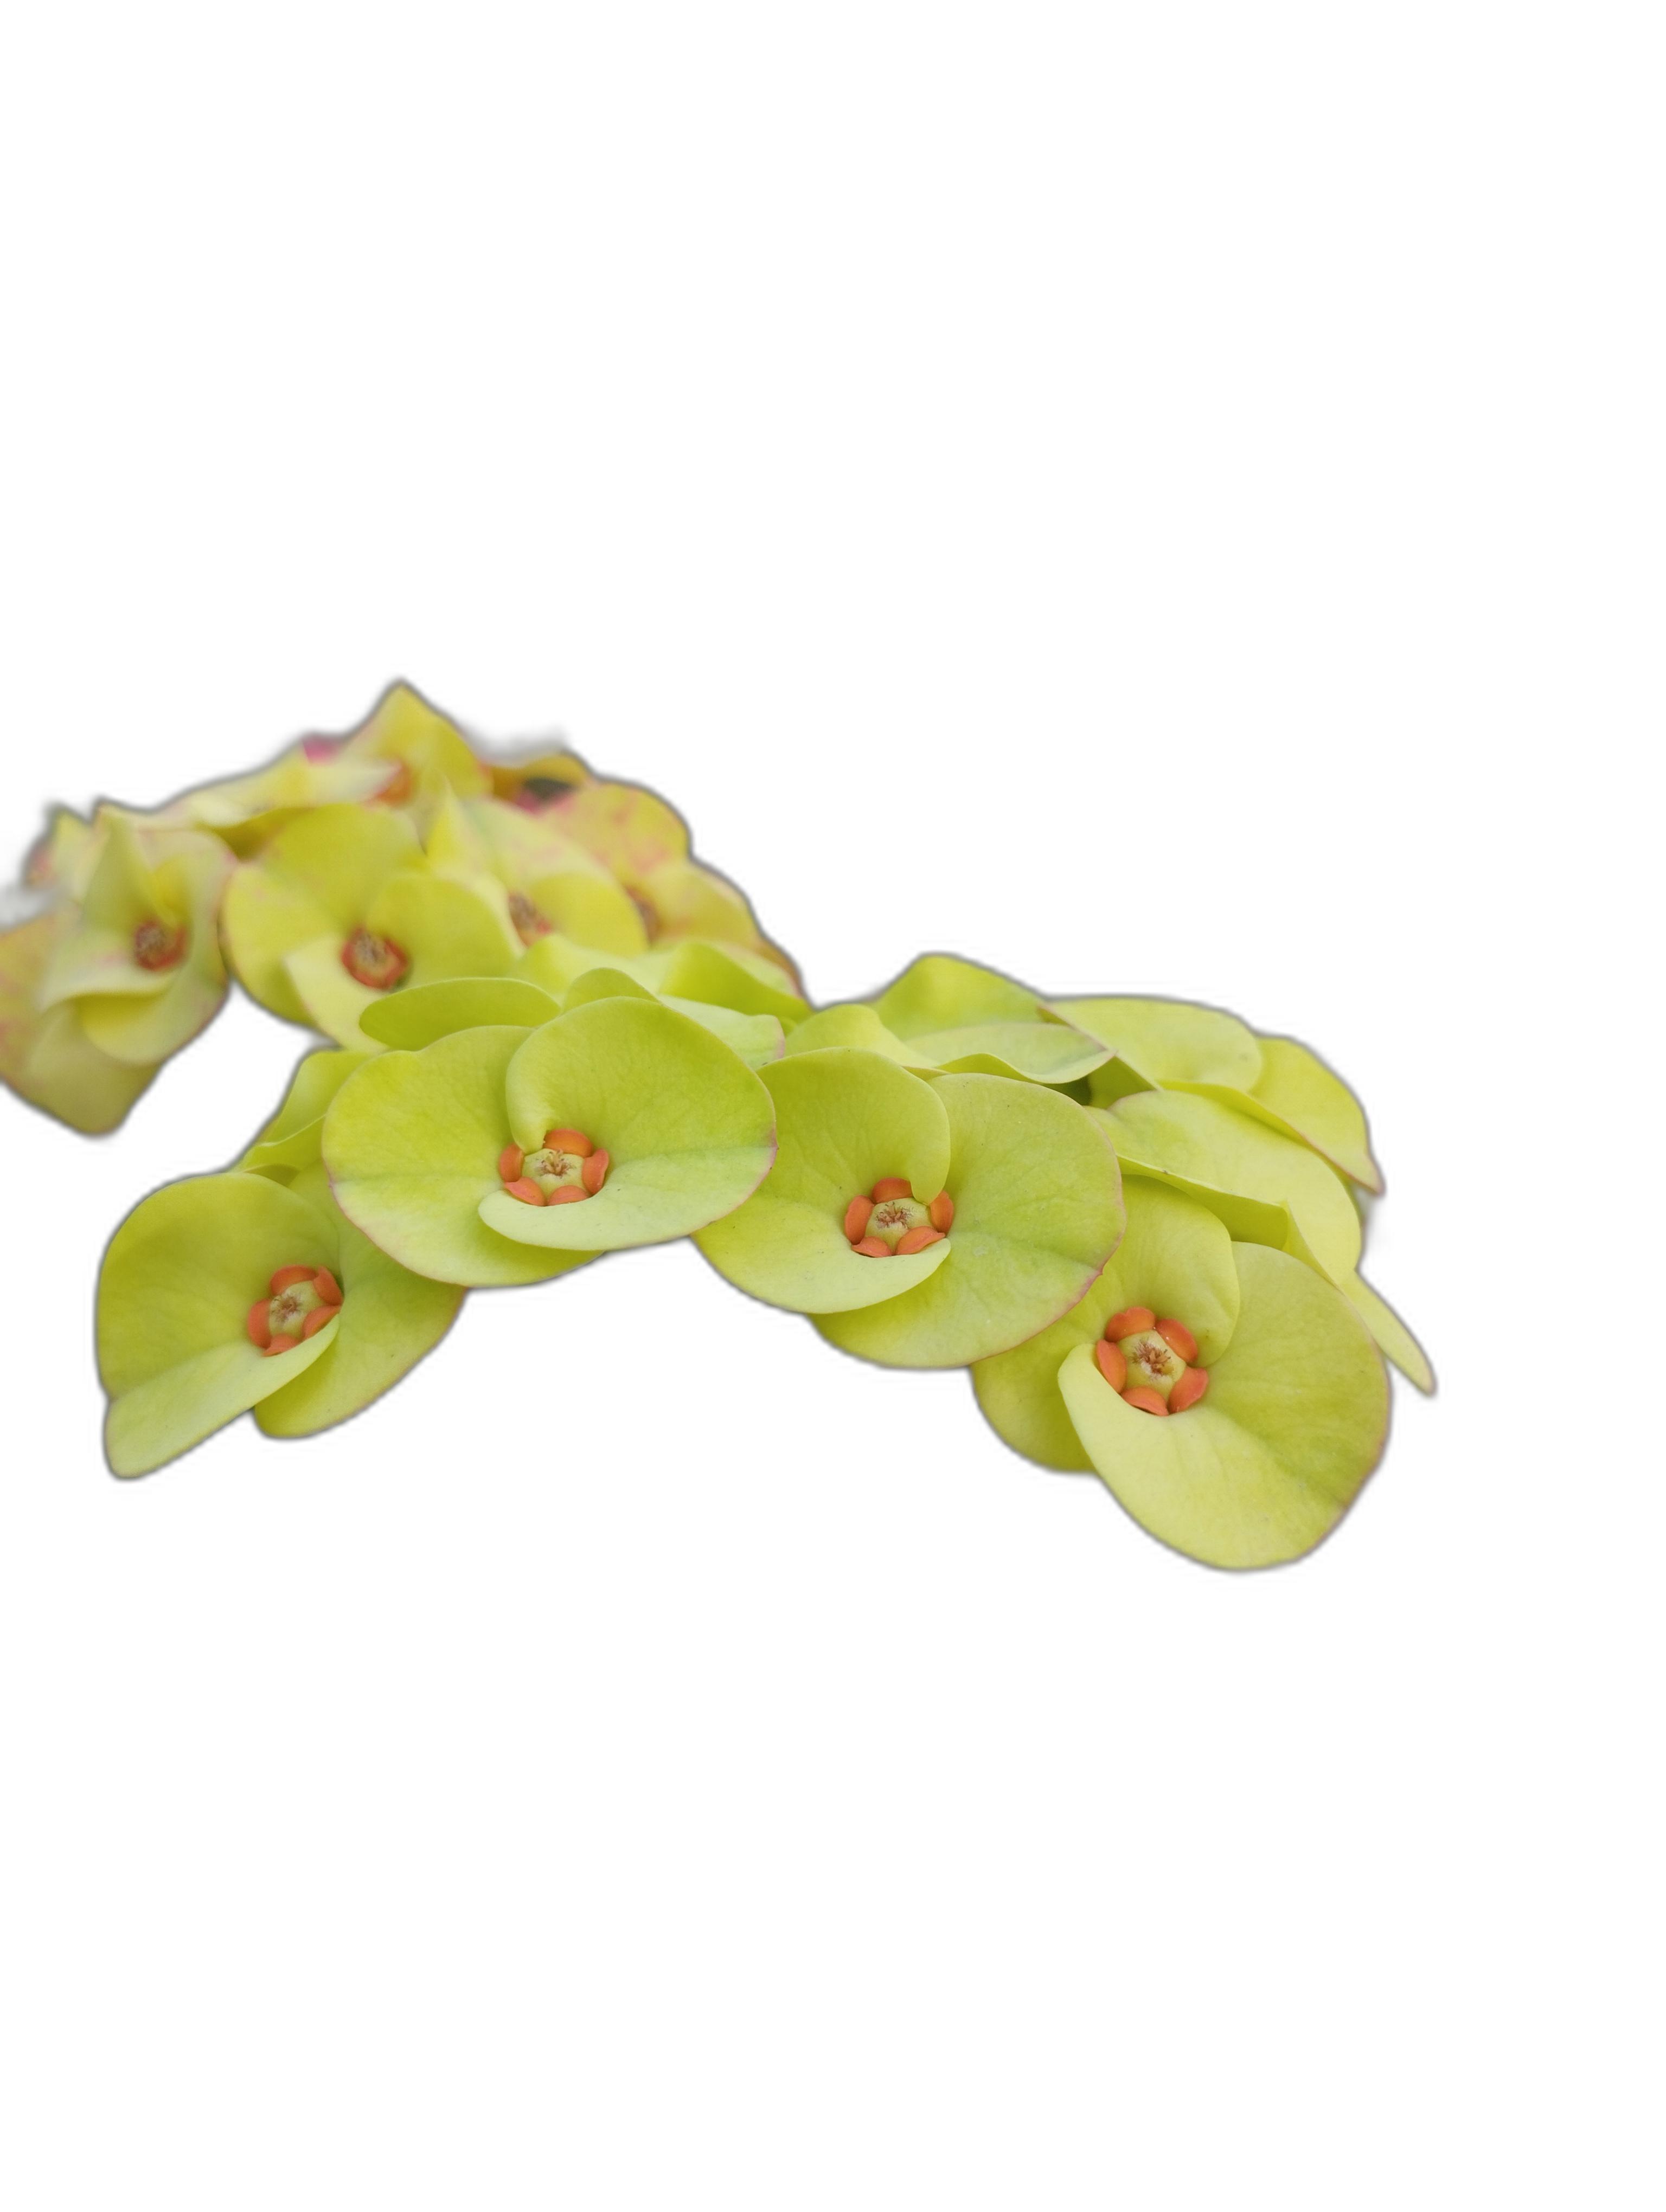
Label: Crown of thorns